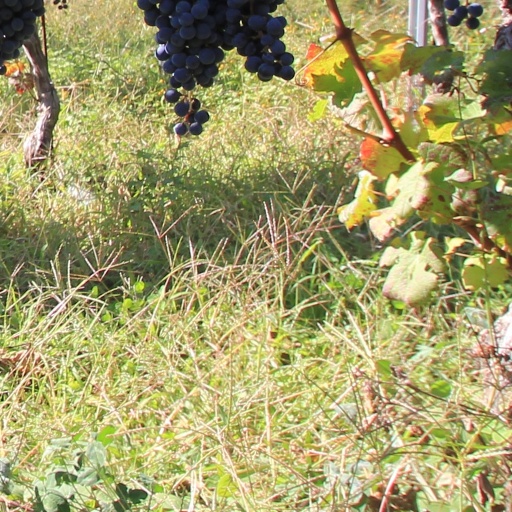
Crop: grape